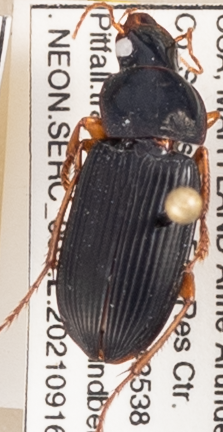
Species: Harpalus pensylvanicus
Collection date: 2021-09-16
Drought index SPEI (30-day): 0.602
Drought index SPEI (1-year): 0.8
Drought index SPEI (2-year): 1.45